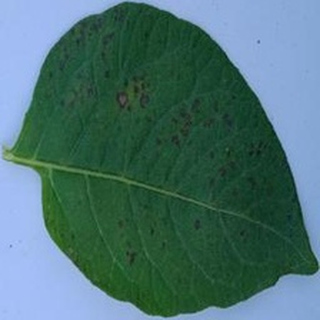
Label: potato_early_blight